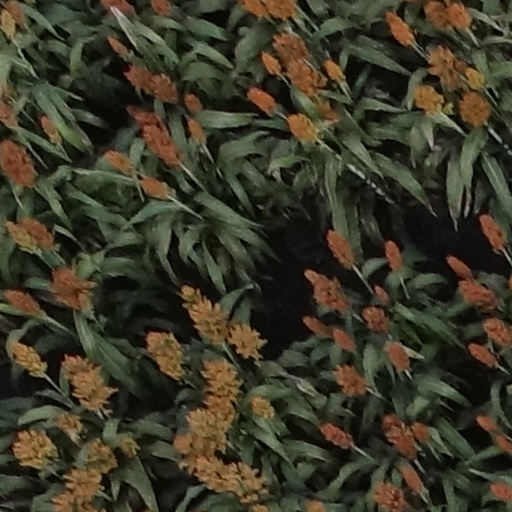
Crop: sorghum